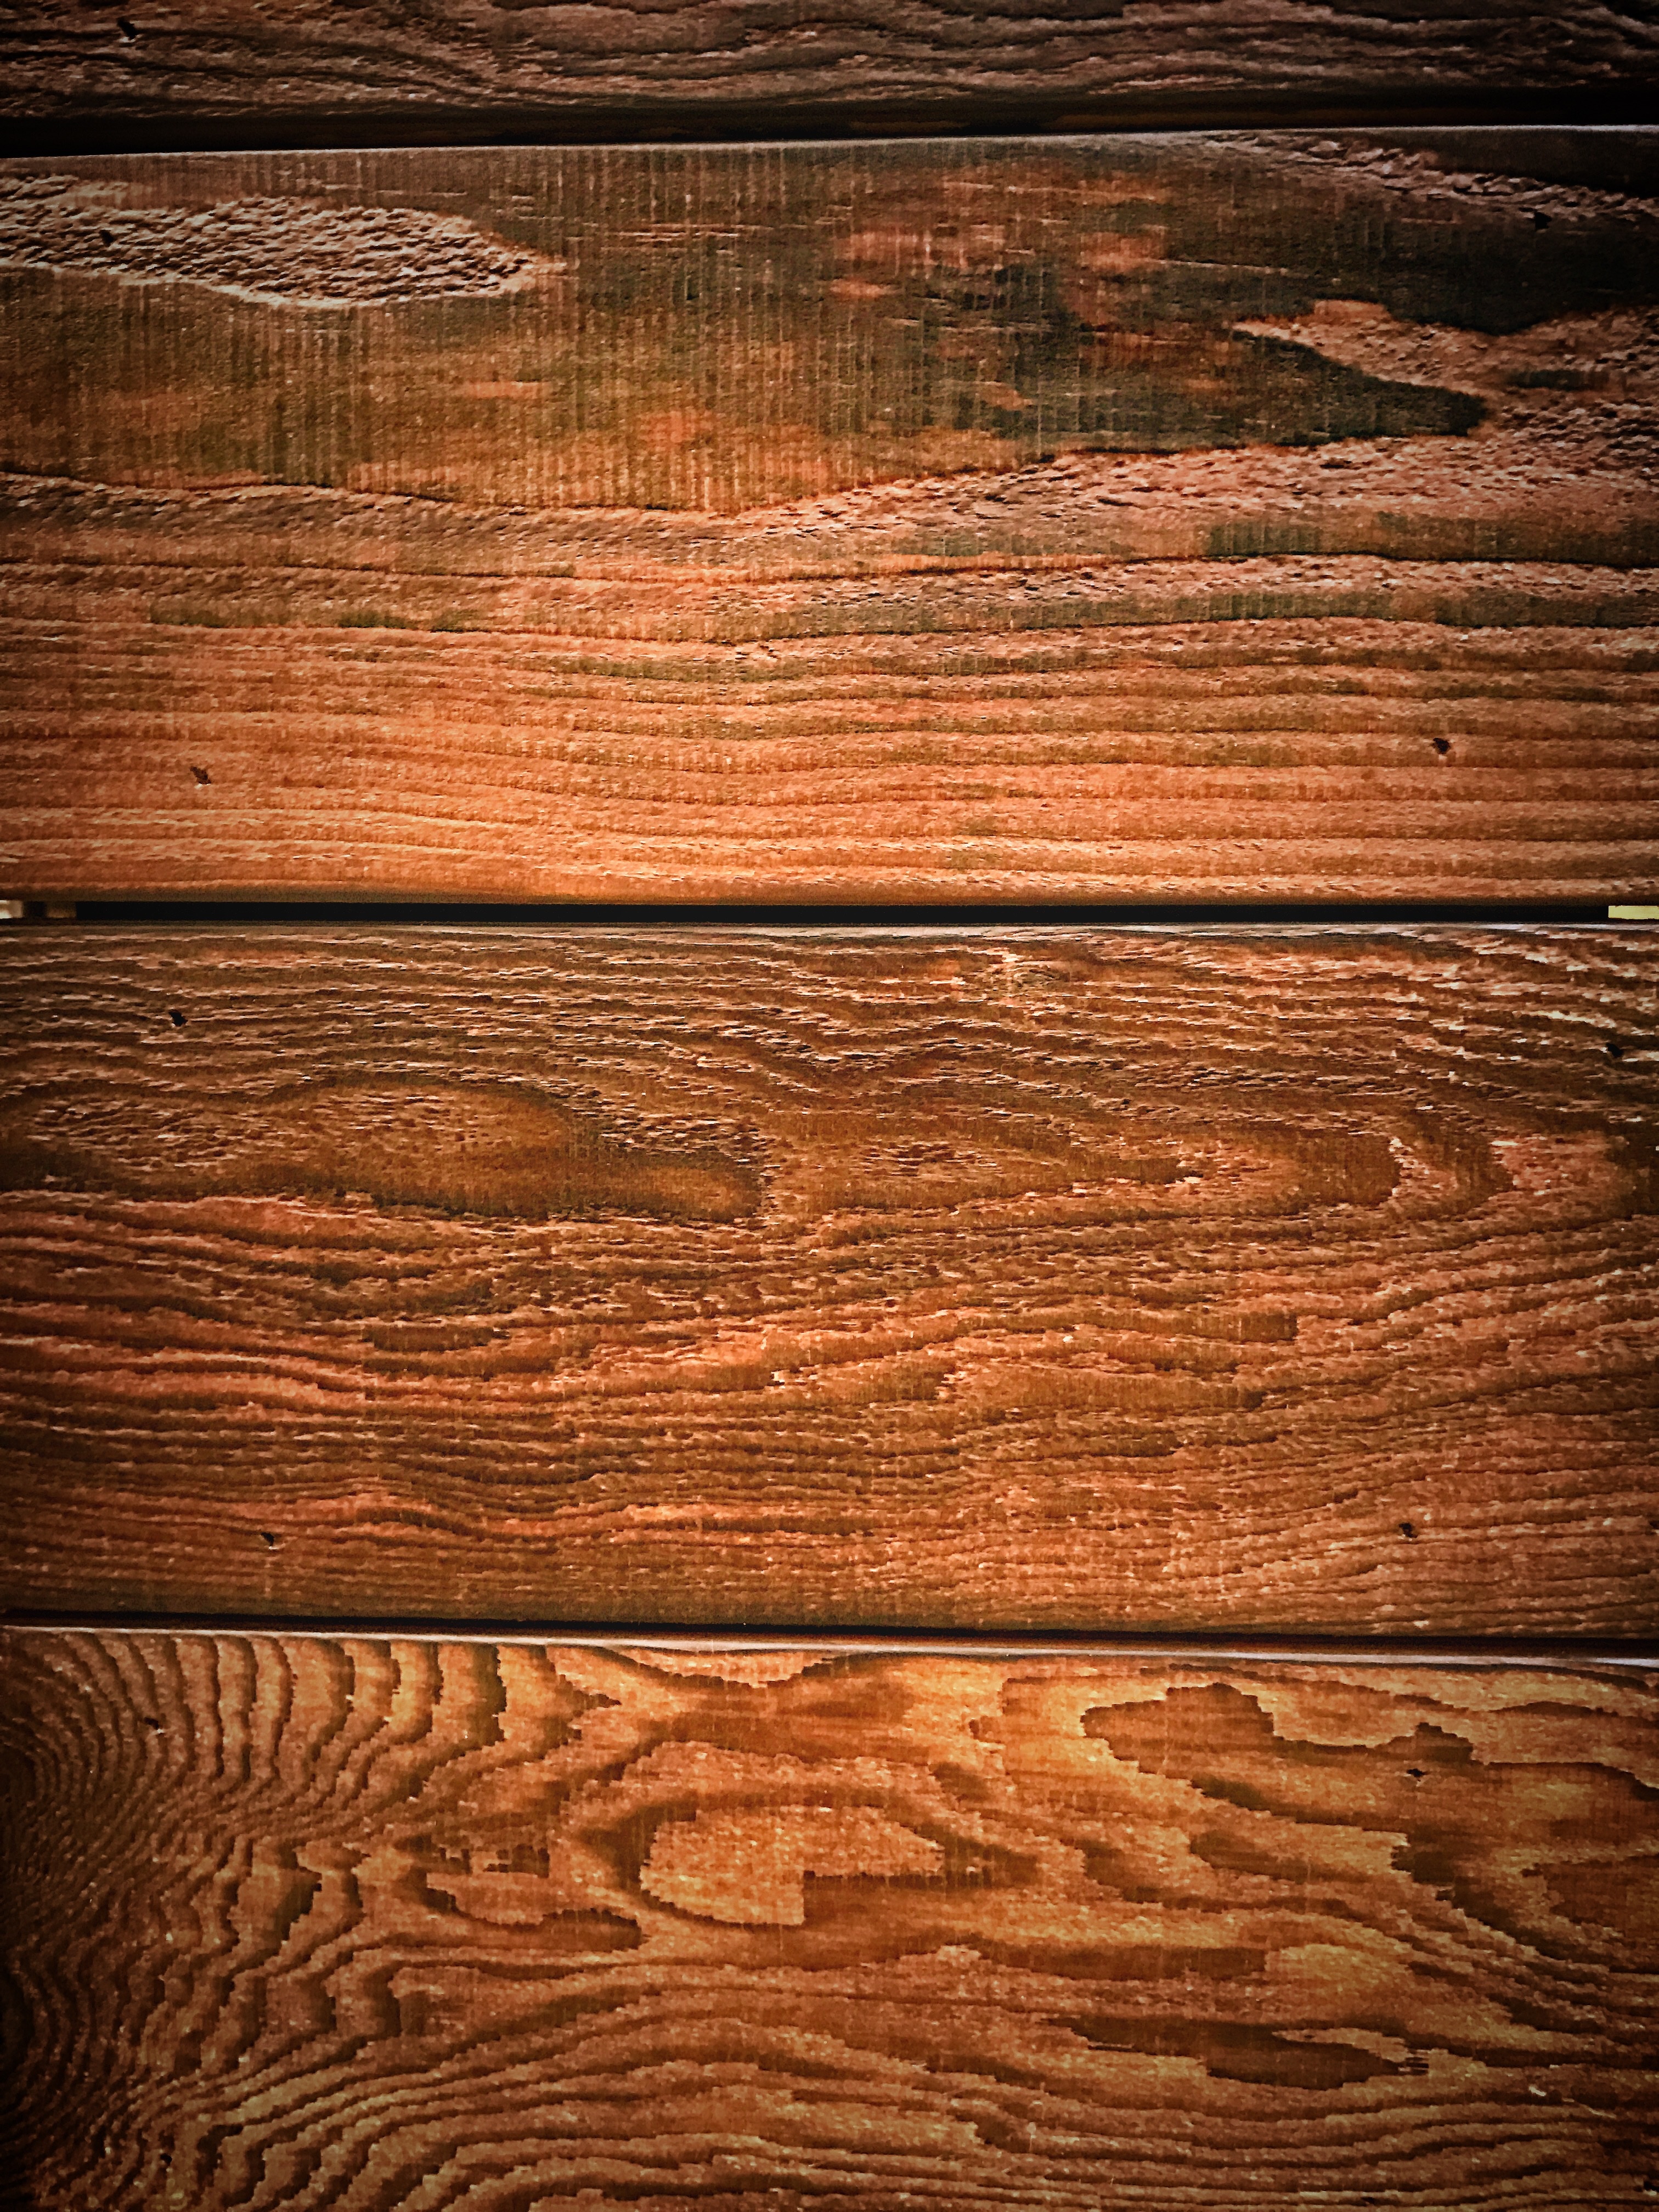
wood, texture, plank, floor, brown, lumber, hardwood, flooring, plywood, wood flooring, man made object, laminate flooring, wood stain